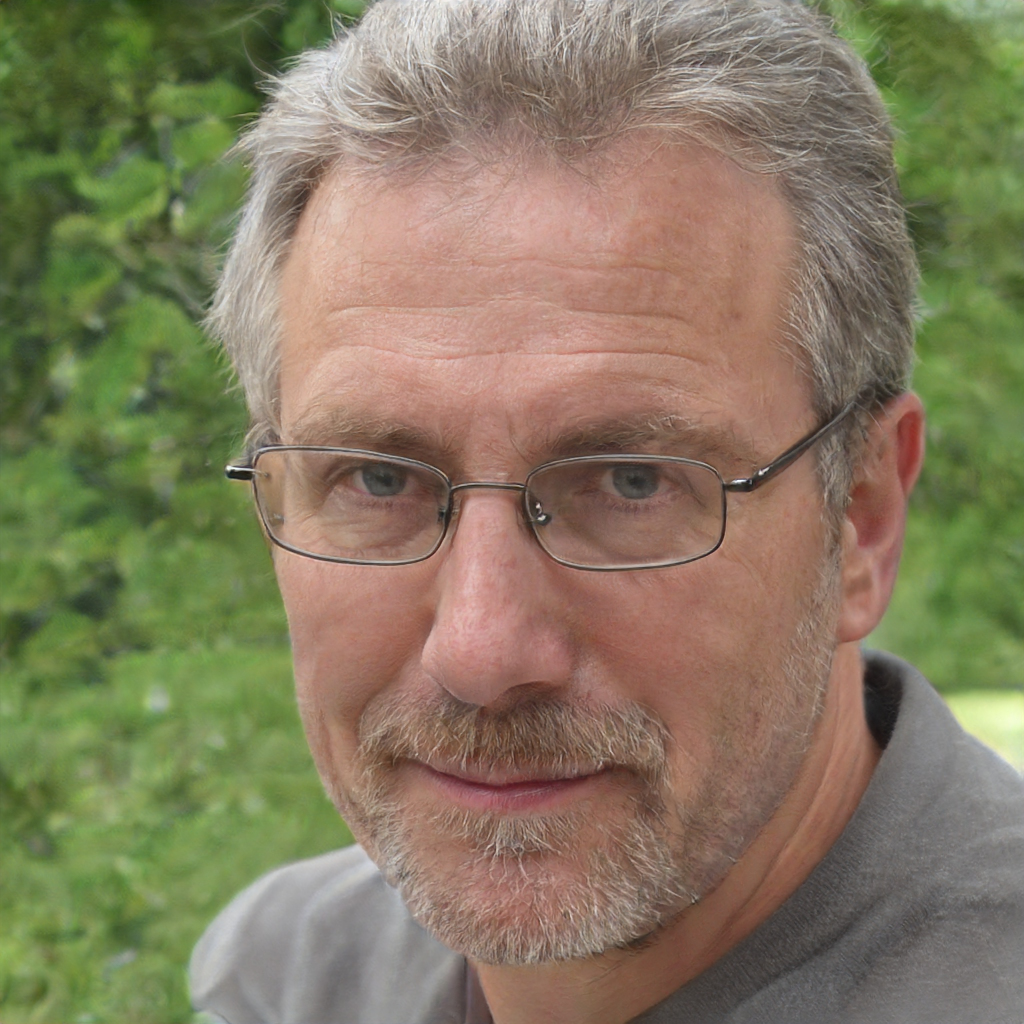
Gender: Male